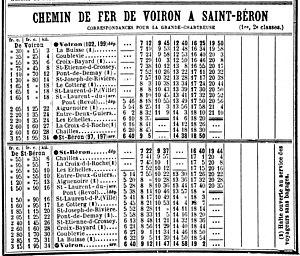
Livret Chaix Mai 1914
Le chemin de fer de Voiron à Saint-Béron était un chemin de fer secondaire à voie métrique, classé tramway, qui circula entre 1895 et 1936, entre les départements de l'Isère et de Savoie pour relier les communes de Voiron et Saint-Béron.